Stressed skin

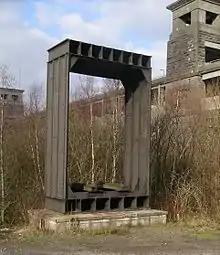
Section from the original Britannia Bridge, showing top and bottom stressed-skin construction

William Fairbairn documented the development of the Britannia and Conwy tubular bridges for the Chester and Holyhead Railway in 1849; in it, Fairbairn describes how Robert Stephenson enlisted his aid to revise Stephenson's original concepts, which would route rail traffic inside riveted steel tubes, supported by chains, with a circular- or egg-shaped cross-section. Experiments with scale models led Fairbairn to suggest a hollow rectangular beam instead, with longitudinal stringers on top and bottom fixed firmly to structural coverings: "two longitudinal plates, divided by vertical plates so as to form squares, calculated to resist the crushing strain in the first instance, and the lower parts [...], also longitudinal plates, well-connected with riveted joints, and of considerable thickness to resist the tensile strain in the second". This has been credited as the first instance of stressed skin design, also known as sandwich or double hull.